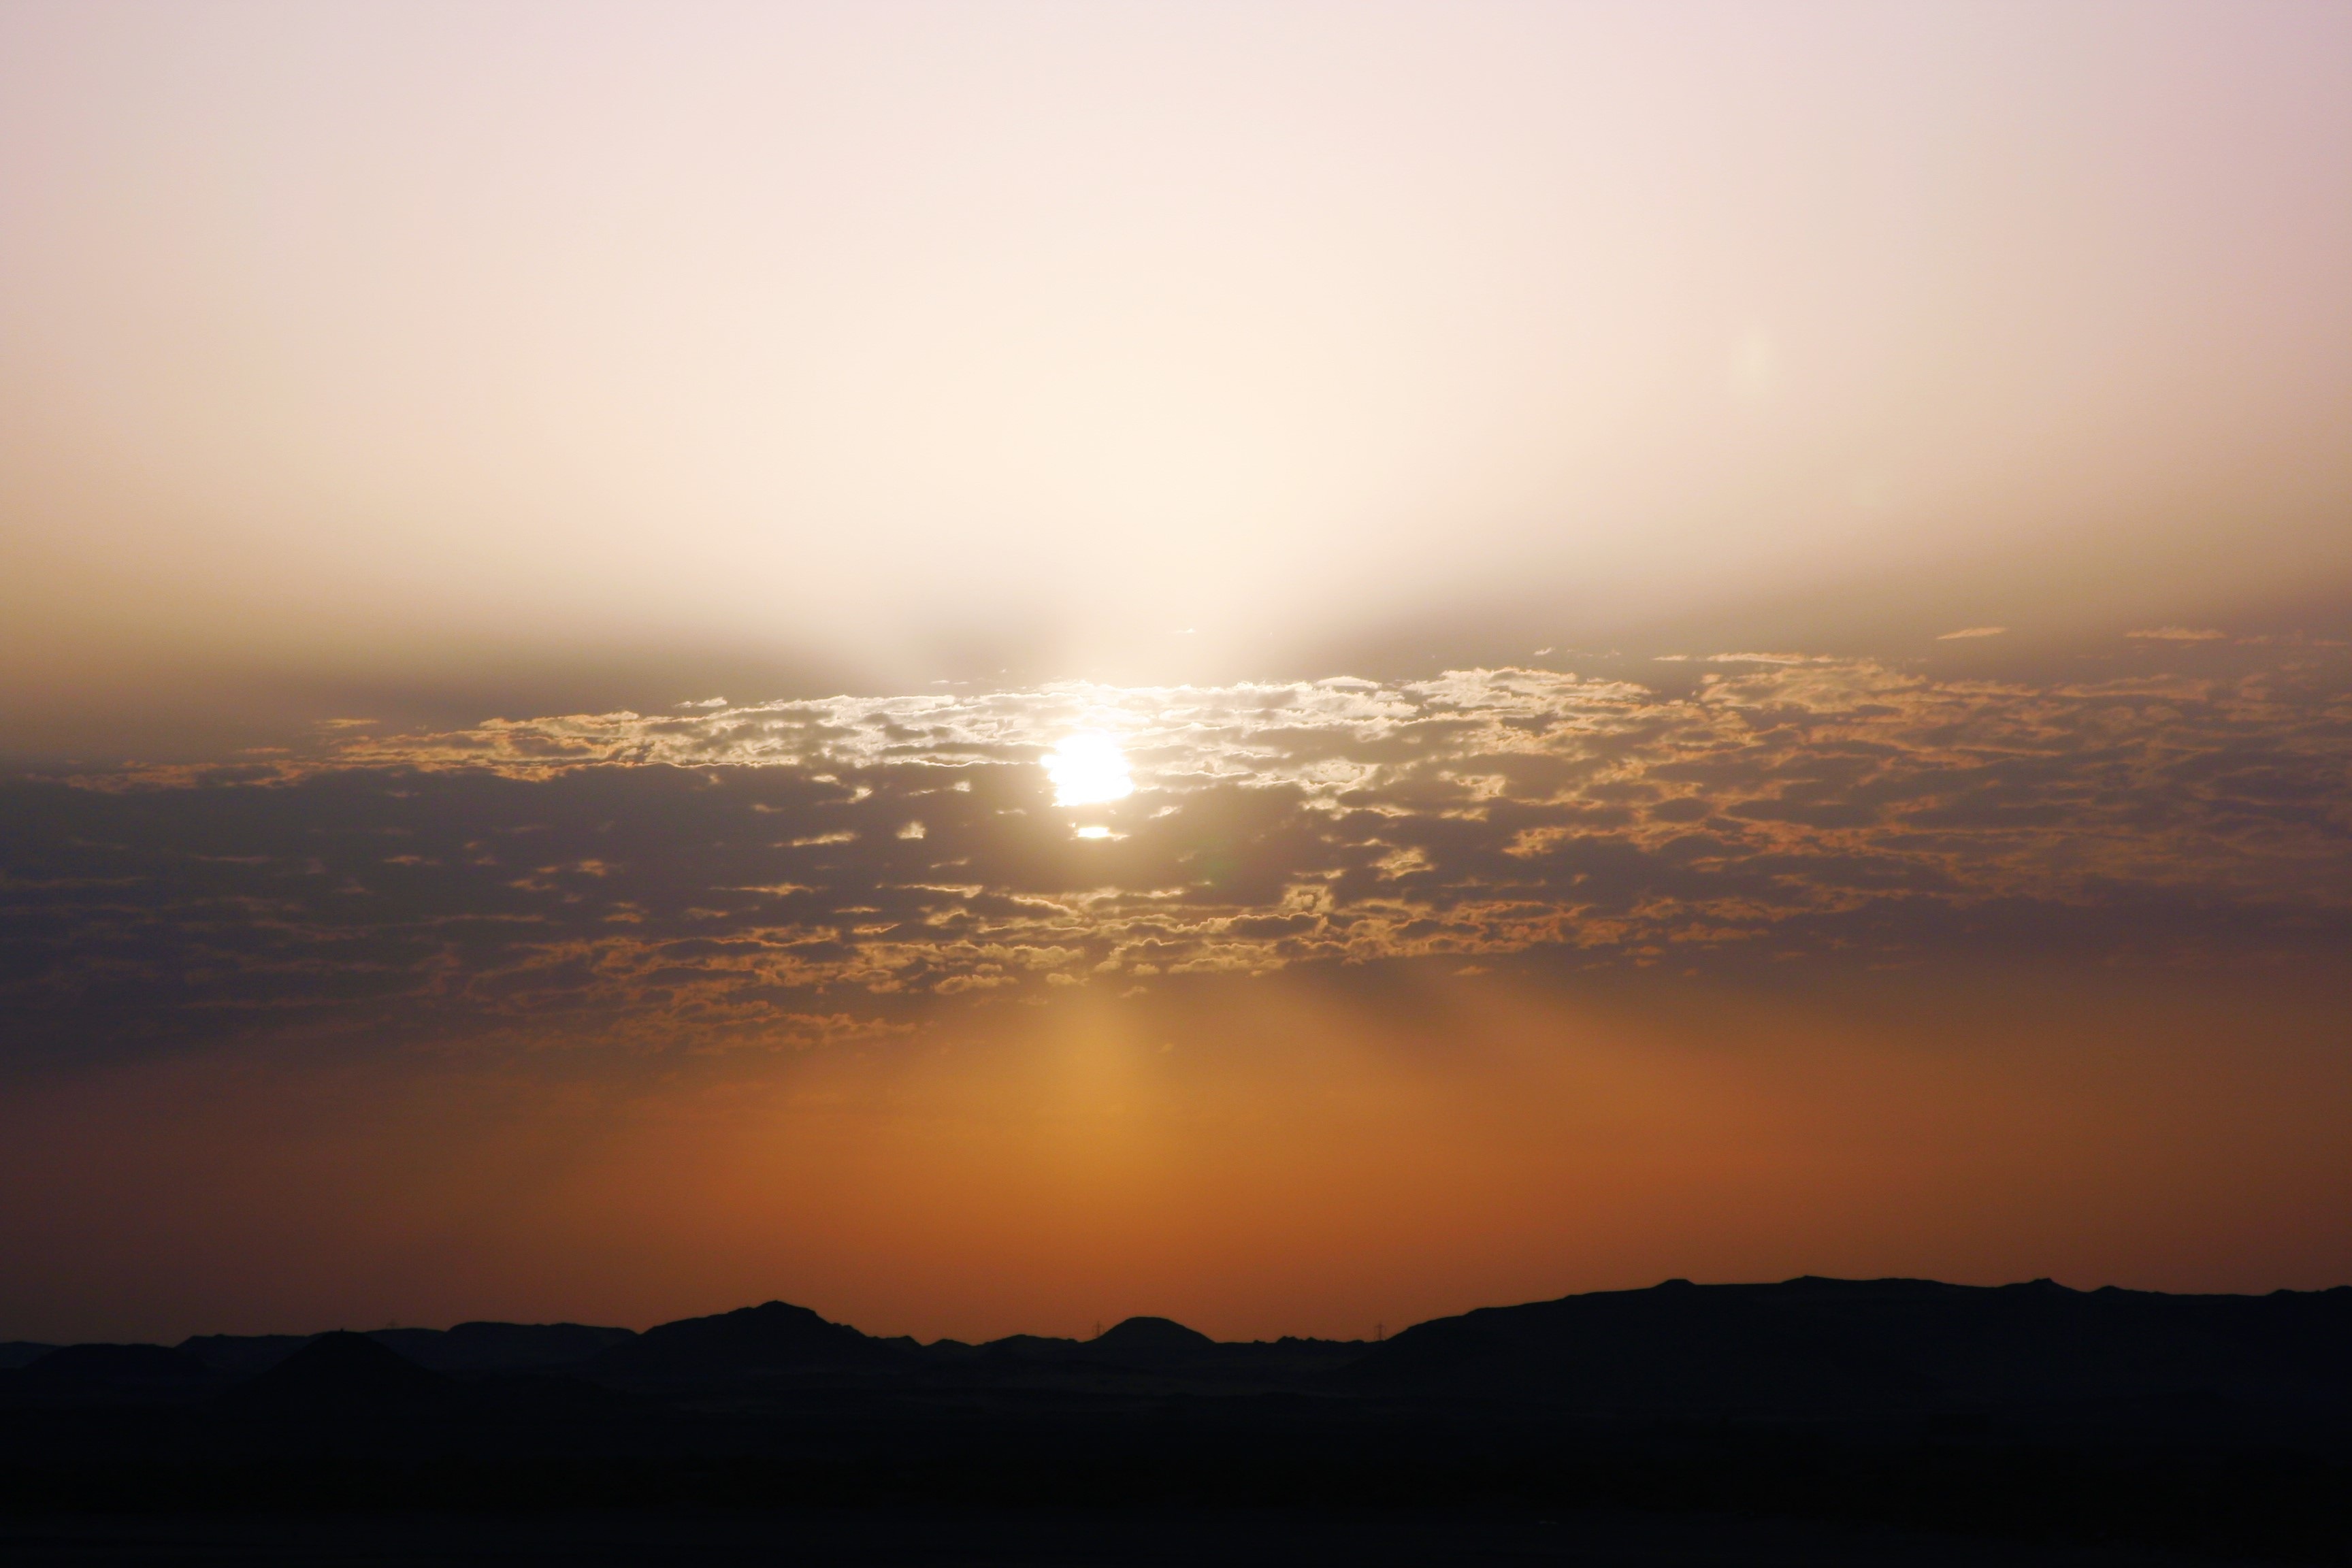
sea, horizon, mountain, light, cloud, sky, sun, sunrise, sunset, sunlight, morning, desert, dawn, atmosphere, dusk, evening, orange, haze, ancient, egypt, earth, bright, civilization, nile, afterglow, astronomical object, aswan, atmospheric phenomenon, red sky at morning